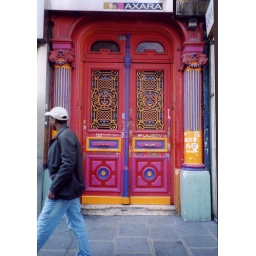
Well-adorned door of the the building on rue Rivoli, Paris 7 5 0 0 2, occupied by an artists' collective squat.